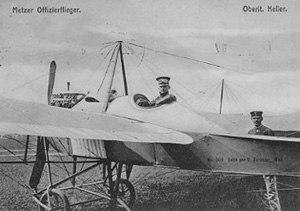
Metzer Offizierflieger
Alfred Keller est un général de la Luftwaffe de la Seconde Guerre mondiale. Il fut l’un des pionniers de l’aviation militaire allemande.